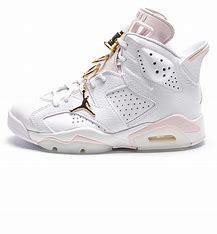
Brand: Jordan
Model: 6 Retro